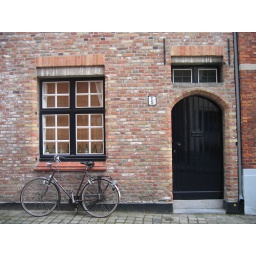
My house in Brugge. It has a little door just my size.